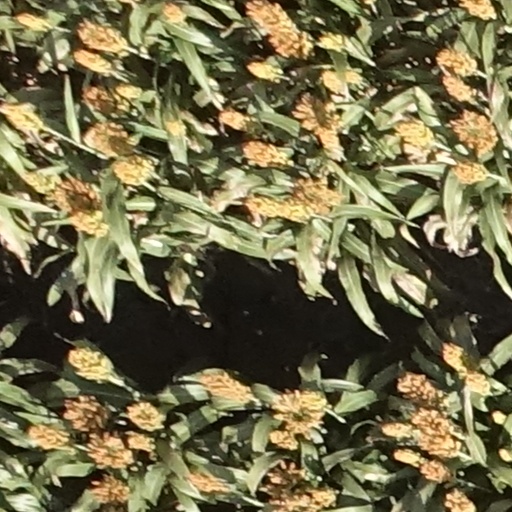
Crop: sorghum